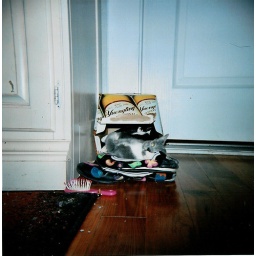
Pixie Pancake &amp;amp; Waffles Bataille sleeping in their 12 pack bedroom